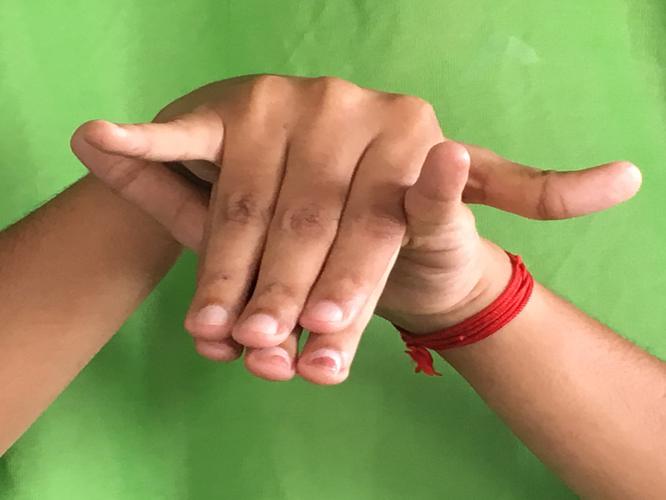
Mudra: Varaha
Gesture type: double_hand